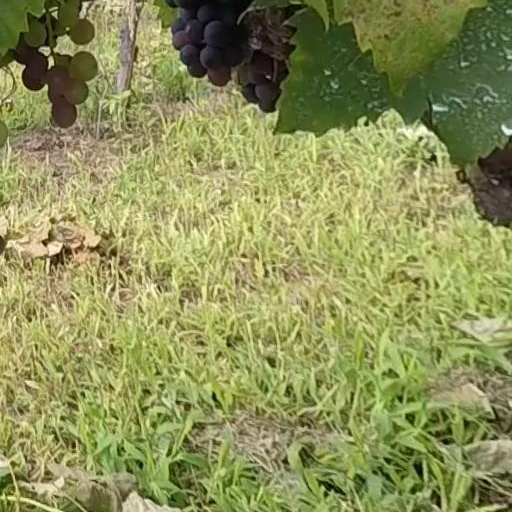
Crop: grape